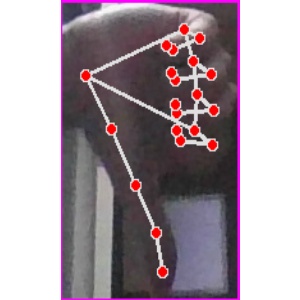
अक्षर: फ